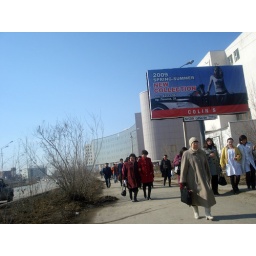
The building was closed. There were no water pumped in pipes. Tutors and students were forced to go home.